Nelson Strait (South Shetland Islands)

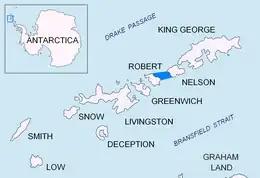
Location of Nelson Strait in the South Shetland Islands.

Nelson Strait is the 9 km long and 9.8 km wide strait lying between Robert Island and Nelson Island in the South Shetland Islands, Antarctica. The strait was explored by early 19th century sealers and first charted by Nathaniel Palmer in 1821. While it had a variety of different names in the past (‘Harmony Strait’, ‘King George’s Strait’, ‘Parry’s Straits’, Davis's Straits’, ‘Détroit de Clothier’ etc.), the present name — probably taken from the adjacent Nelson Island — has become well established in international usage.